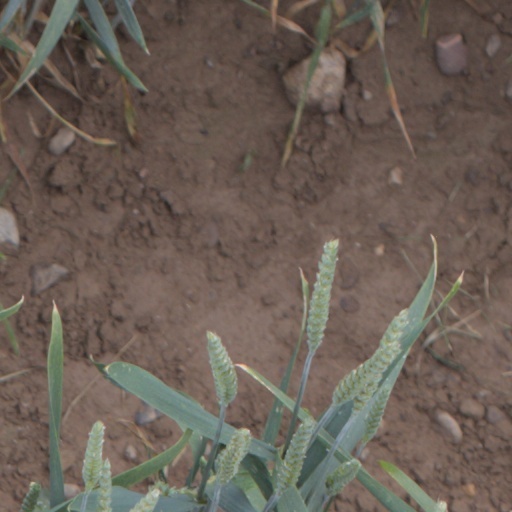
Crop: wheat